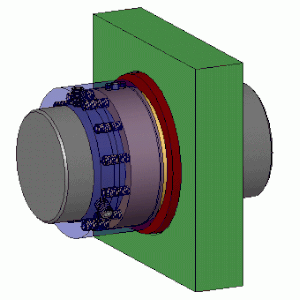
La garniture mécanique est un dispositif qui assure l’étanchéité dynamique d'un arbre rotatif avec l'enceinte de l'équipement qu'il traverse, le carter. La garniture mécanique est lubrifiée ou sèche.